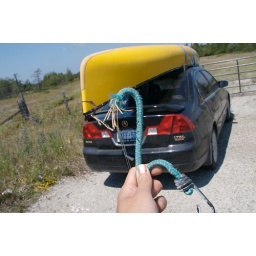
Not the culprit, but a consequence of the canoe being stripped off the roof of the truck by the wind.